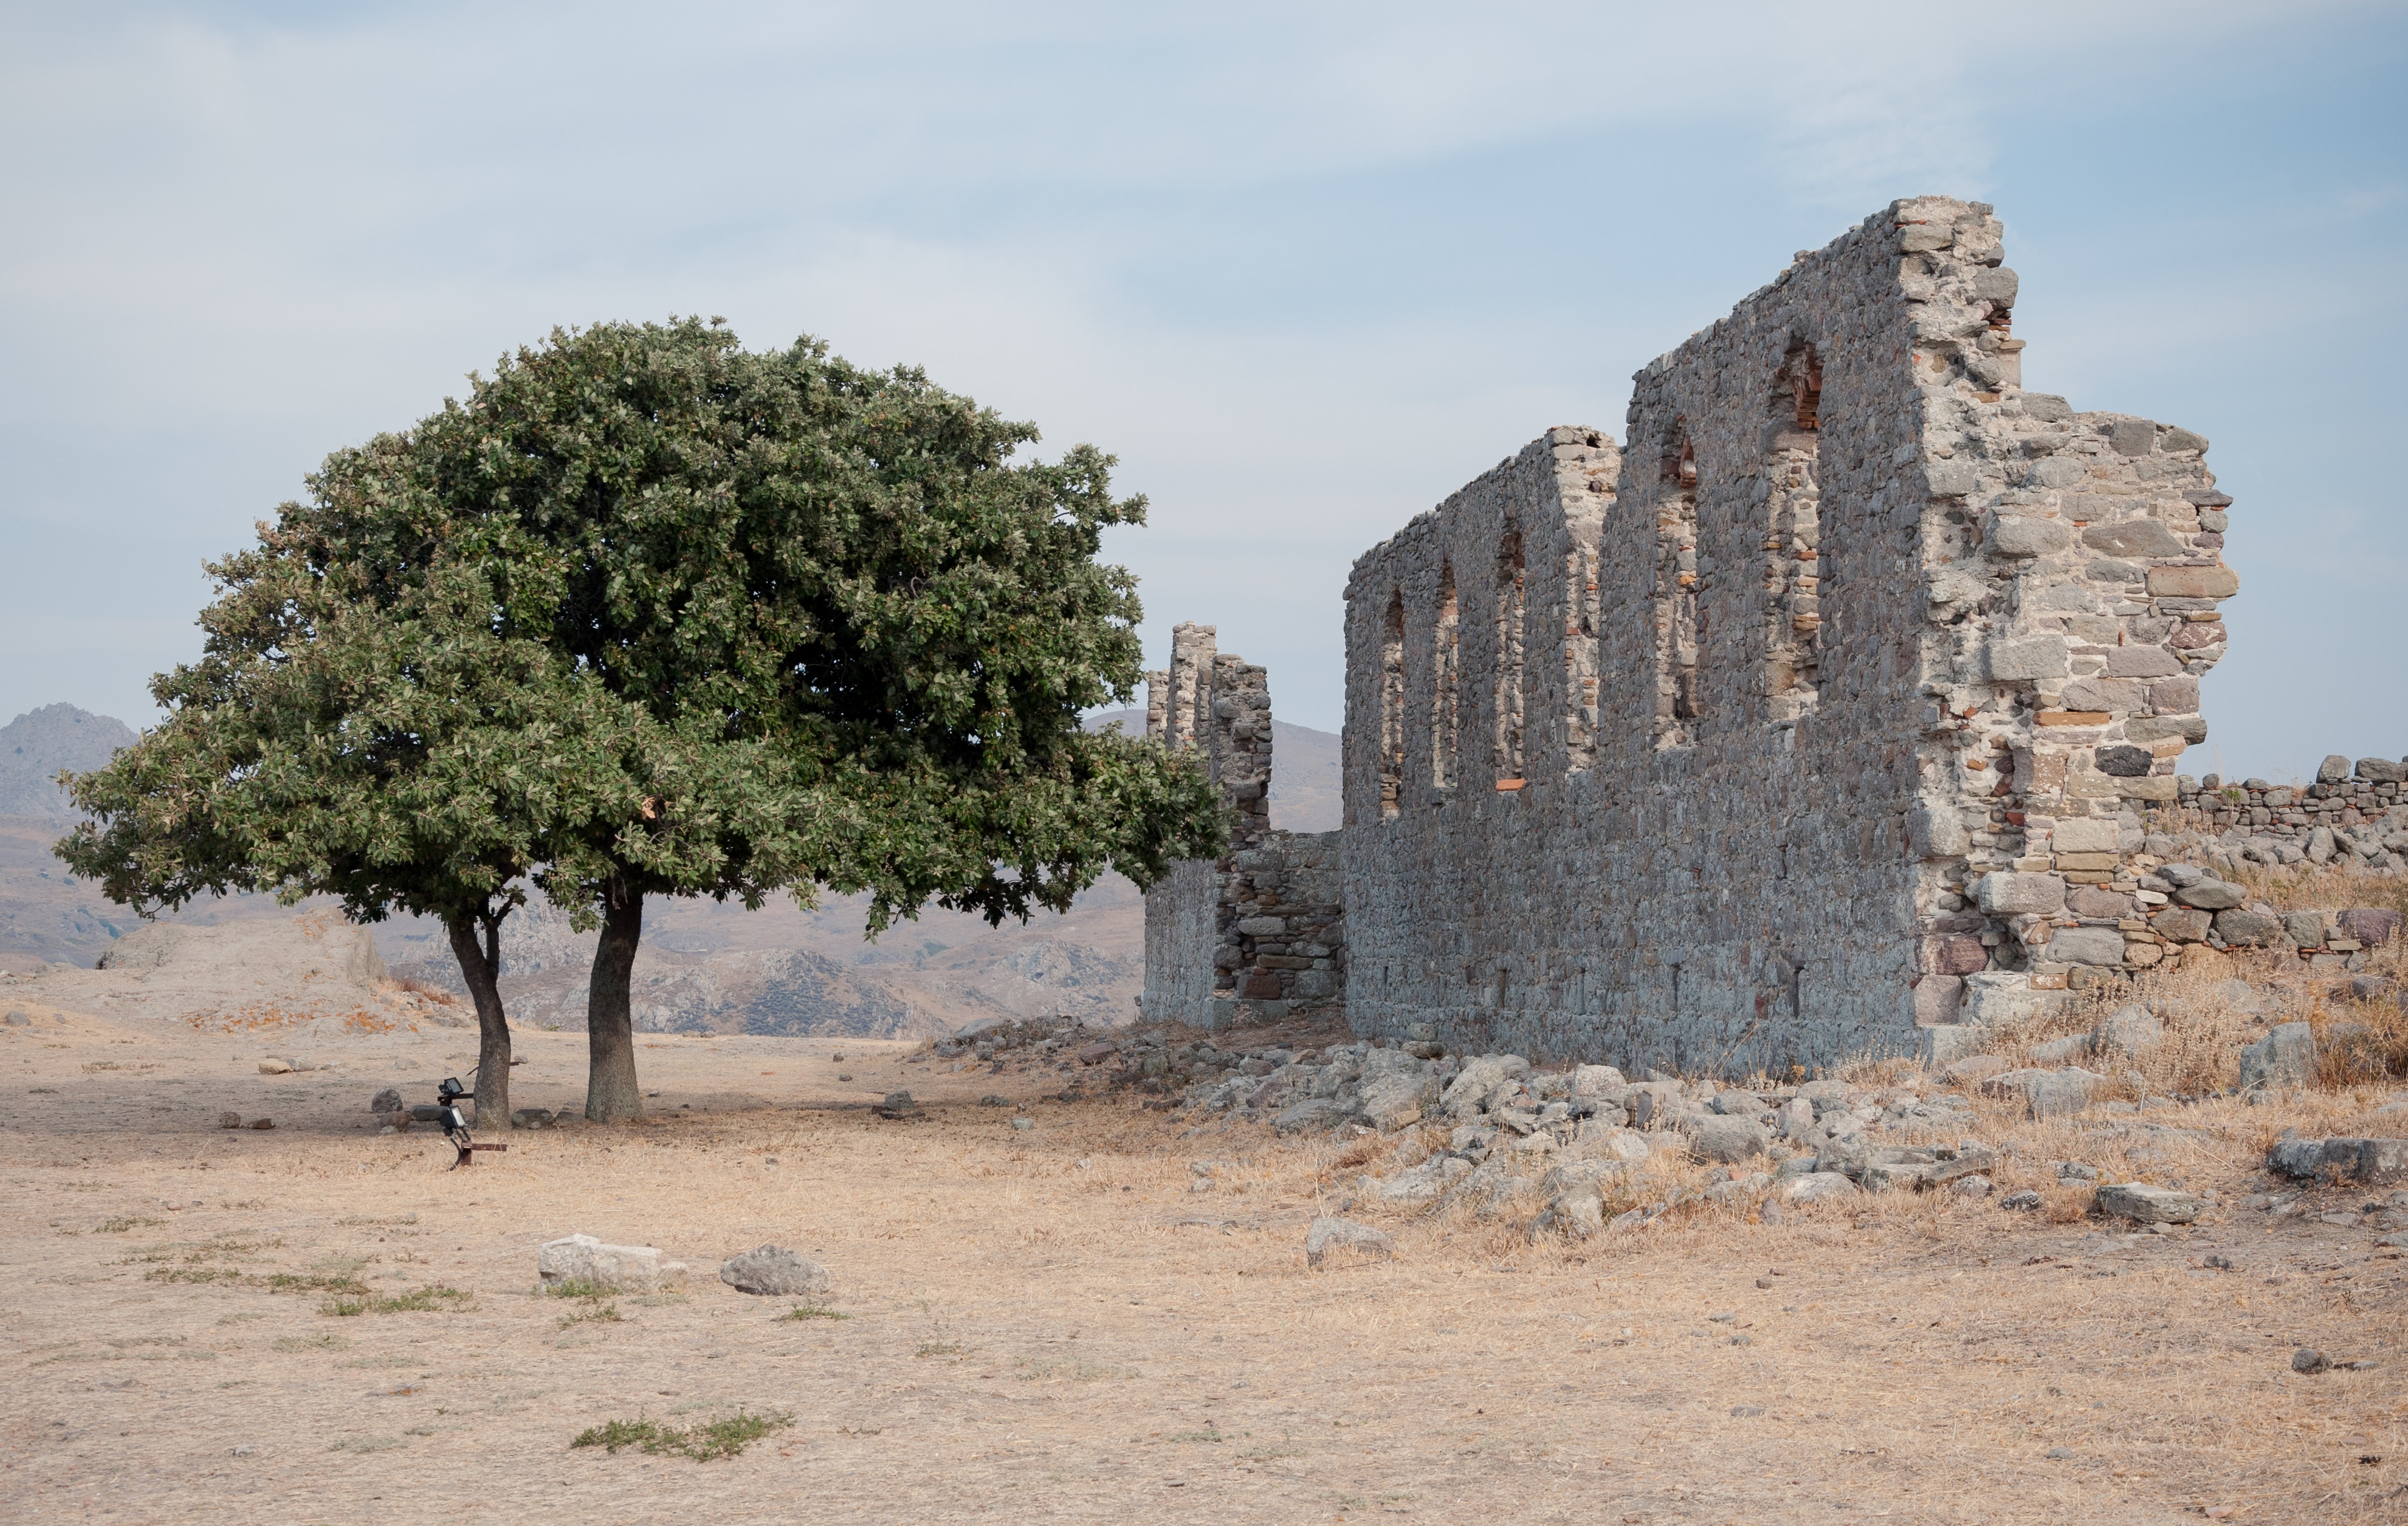
building, village, fortification, temple, ruins, archaeological site, ancient history